Sky position (RA, Dec in degrees): 146.821, 7.568
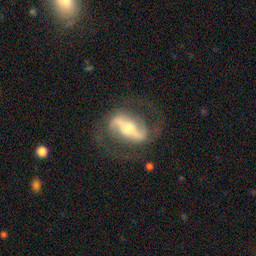
Galaxy morphology: Barred Spiral Galaxies